Charles Albert Tindley

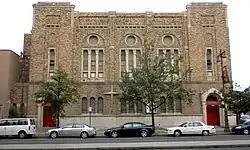
Tindley Temple

Tindley then became the pastor of the same church at which he had been a janitor. Under his leadership, the church grew rapidly from the 130 members it had when he arrived. In 1906 the congregation moved from Bainbridge Street to Broad and Fitzwater Streets, and was renamed East Calvary Methodist Episcopal Church. The property was purchased from the Westminster Presbyterian church and seated 900, though it was soon filled to overflowing. The congregation over time grew to a multiracial congregation of 10,000. After his death, the church was renamed "Tindley Temple". The Tindley Temple United Methodist Church was added to the National Register of Historic Places in 2011.